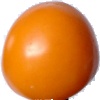
Label: Tomato Yellow 1